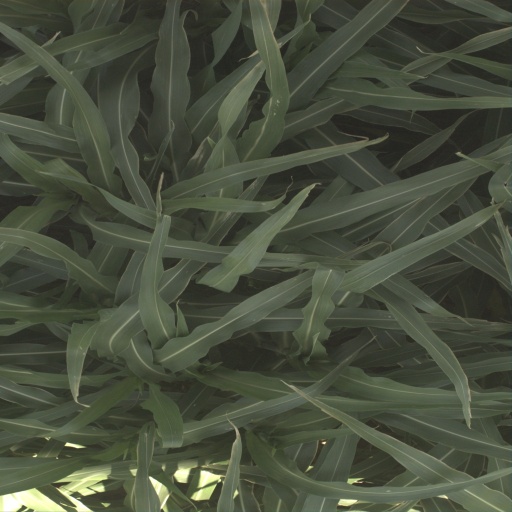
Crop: sorghum